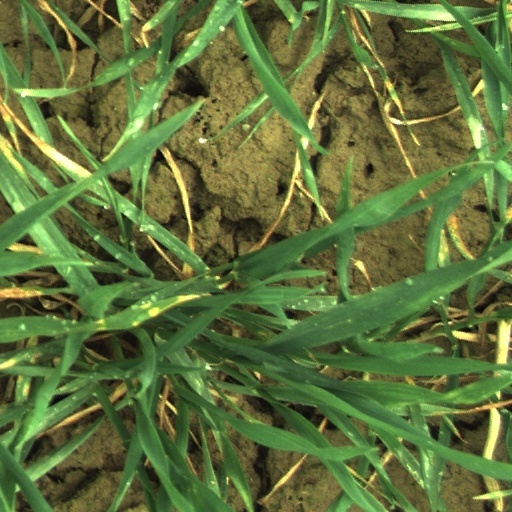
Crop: wheat